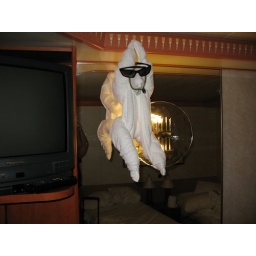
This cute hanging towel monkey is hanging in front of a mirror.